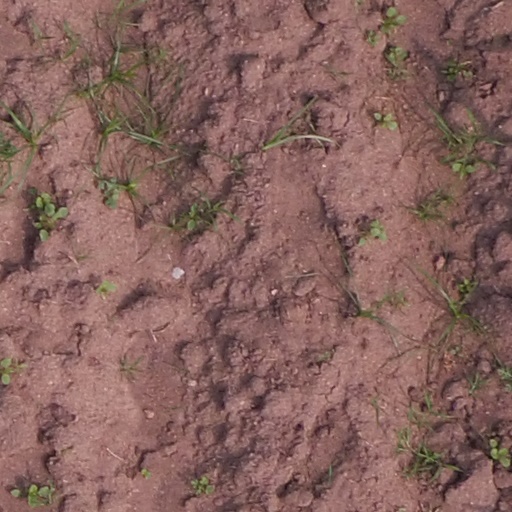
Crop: maize; corn